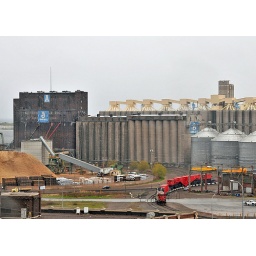
General Mills A in the background as the largest schnabel car in the world get ready to cross Railroad Street.